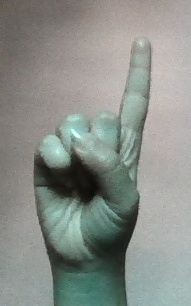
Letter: bb